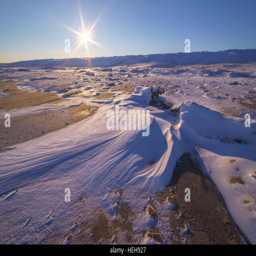
winter sun in the seaside